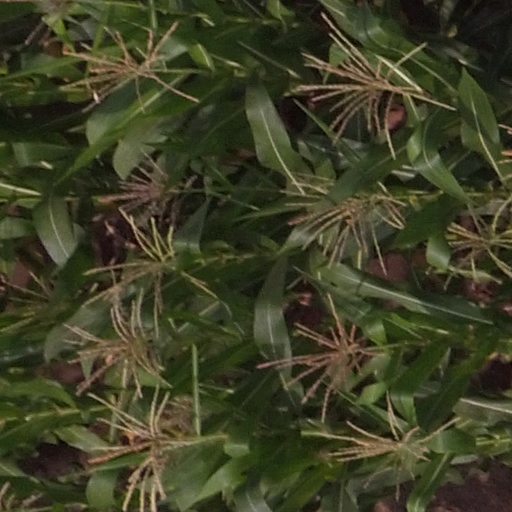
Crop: maize; corn